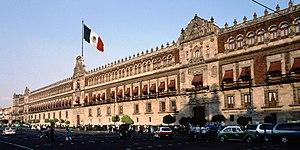
L’architecture baroque apparaît au début du XVIIᵉ siècle en Italie et se propage rapidement dans toute l'Europe. Elle utilise le vocabulaire esthétique de l'architecture Renaissance d'une façon nouvelle, plus rhétorique, plus théâtrale, plus ostensible, afin de servir le projet absolutiste et triomphal de l'Église et des Etats. L'architecture baroque, comme le baroque lui-même, est caractérisée par un usage opulent et tourmenté des matières, des jeux d'ombre, de lumière et de couleurs.